Neil Cameron, Baron Cameron of Balhousie

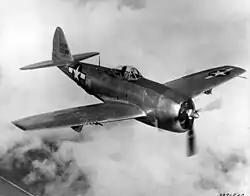
P-47 Thunderbolt, a type flown by Cameron in Burma during the Second World War

Cameron transferred from the RAF Volunteer Reserve to the Royal Air Force after the War ended and was given a permanent commission as a flight lieutenant on 1 September 1945. He became an instructor at the School of Air Support at Old Sarum in October 1945 and went on to be RAF Liaison Officer at Headquarters Rhine Army in April 1948. He attended RAF Staff College in 1949 and later that year joined the Air Staff in the Directorate of Organisation at the Air Ministry.